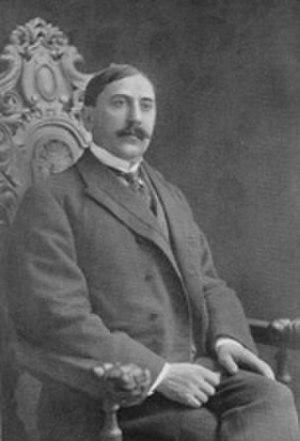
Depuis l'indépendance des États-Unis, l'État du Delaware élit deux sénateurs, membres du Sénat fédéral.